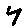
Label: 4